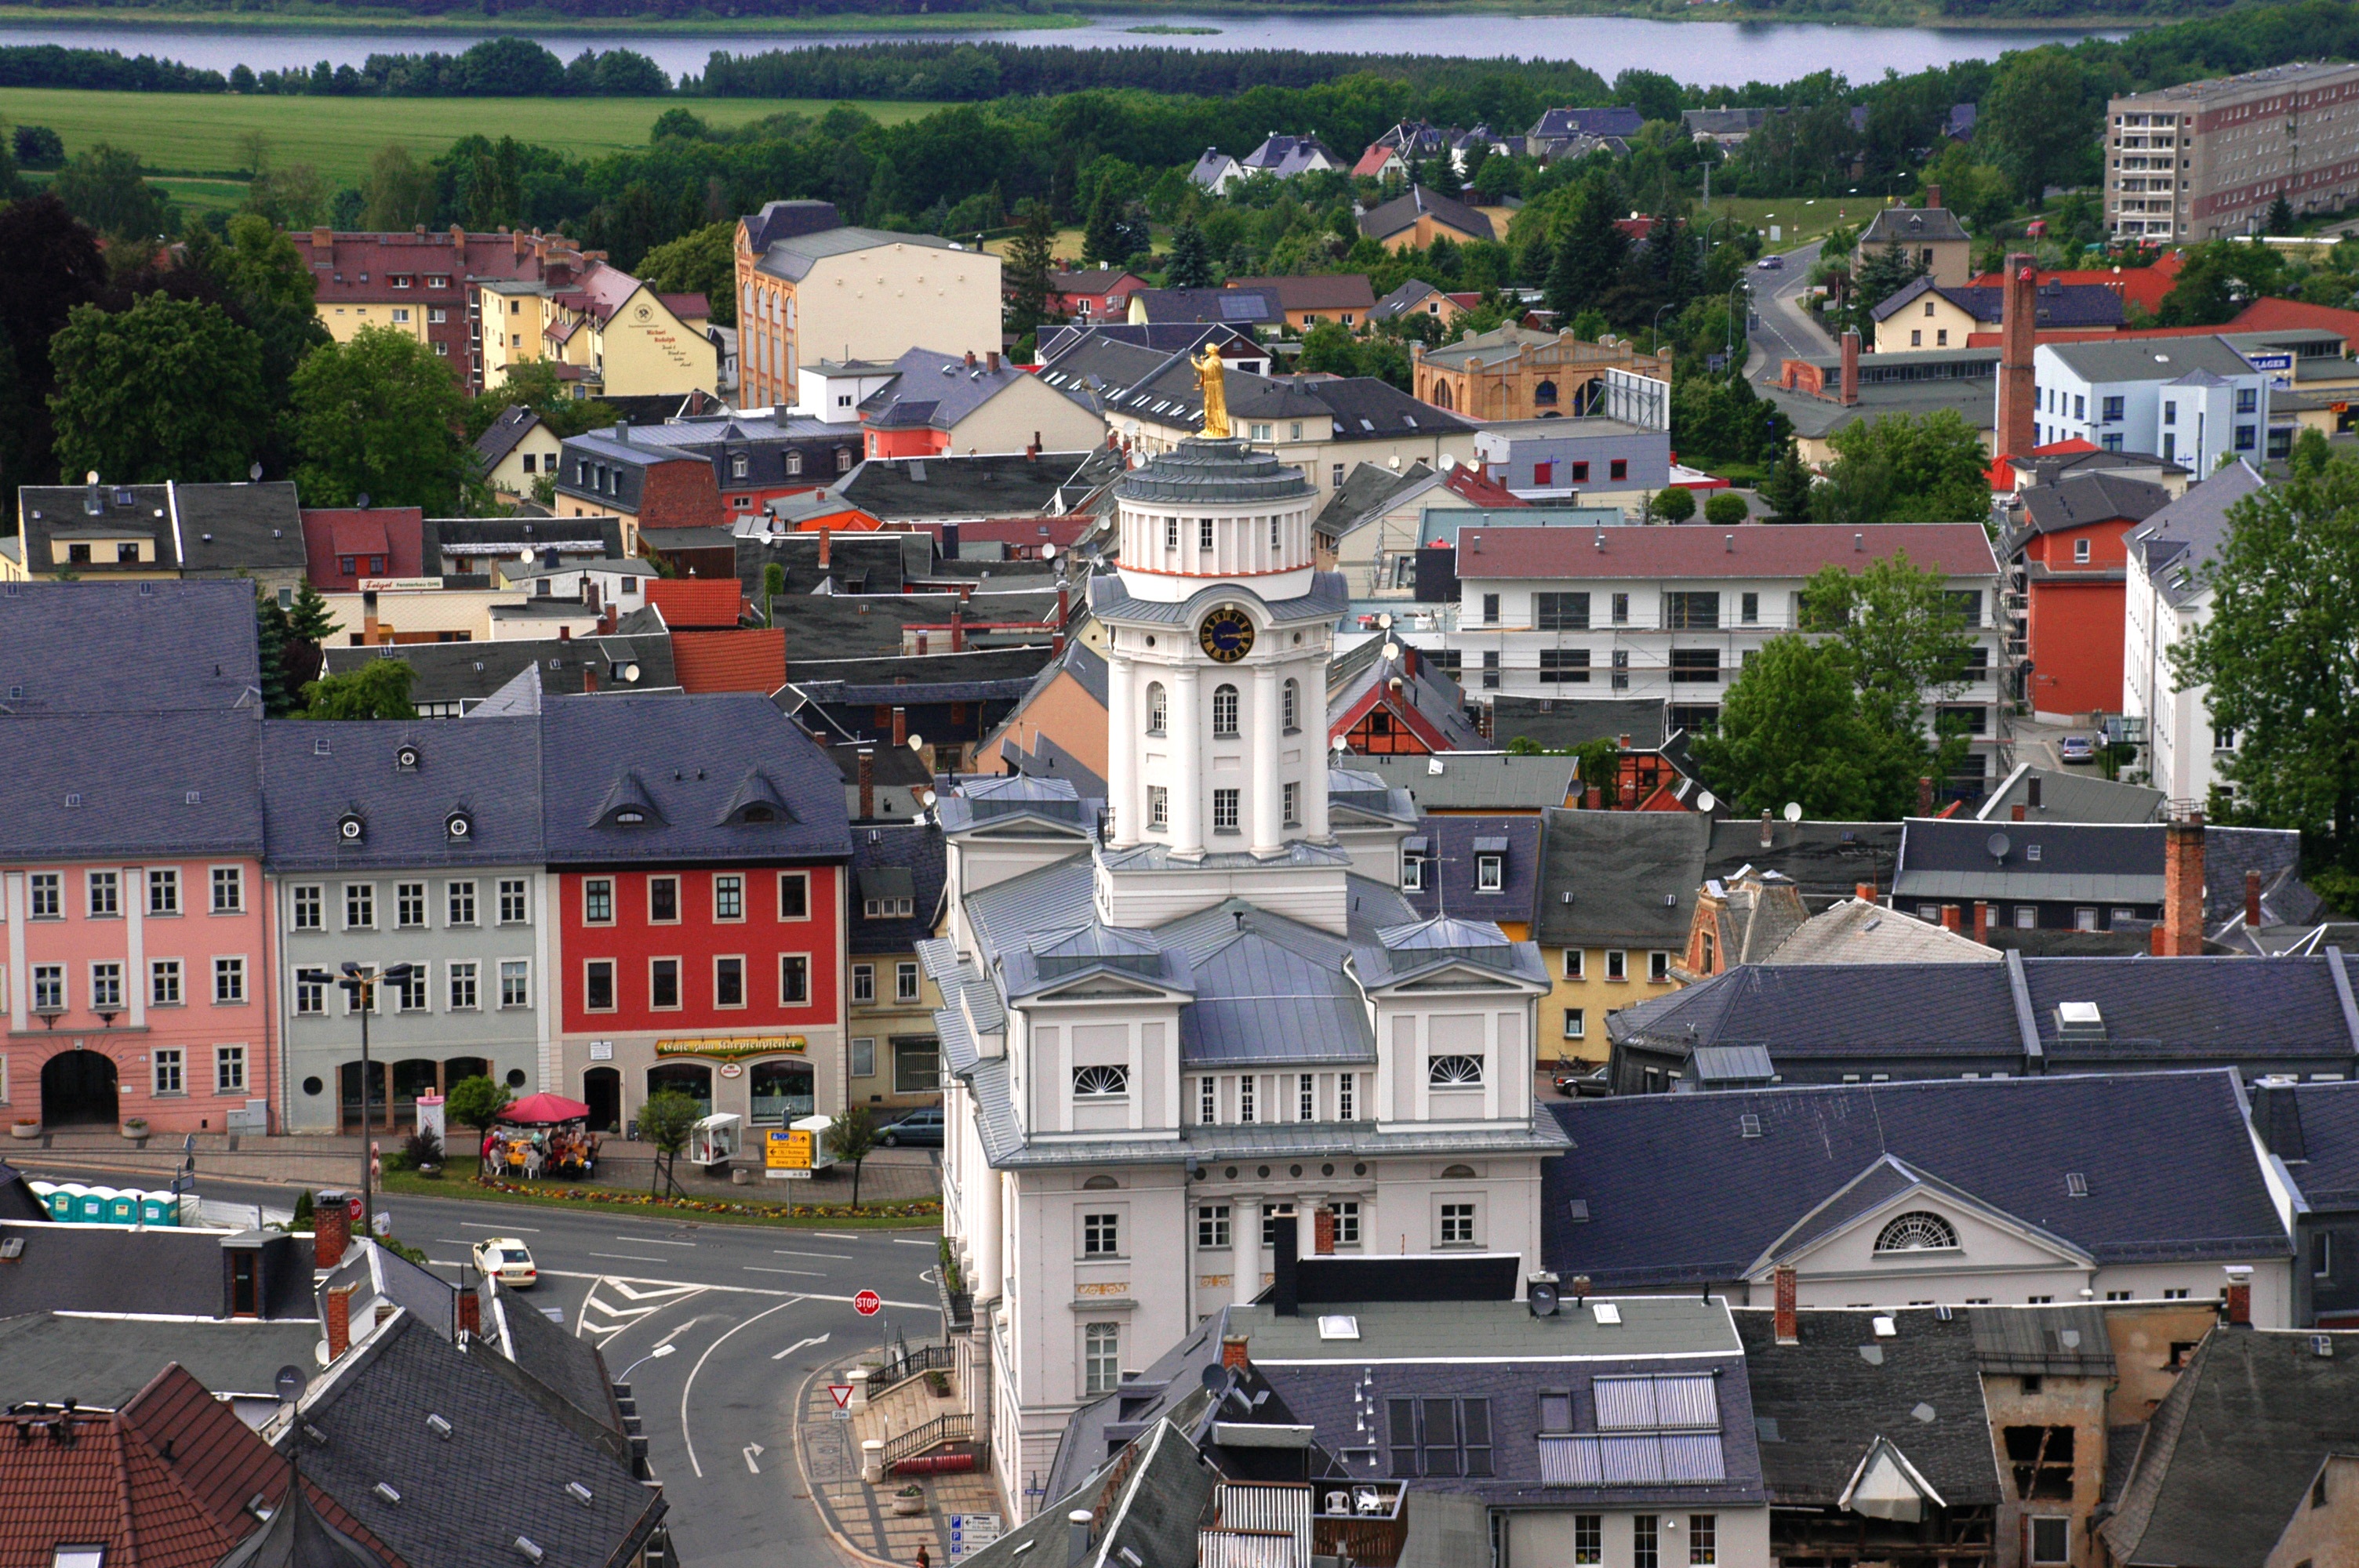
town, city, cityscape, downtown, village, suburb, marketplace, aerial view, neighbourhood, town hall, aerial photography, residential area, zeulenroda, zeulenroda triebes, gette, human settlement